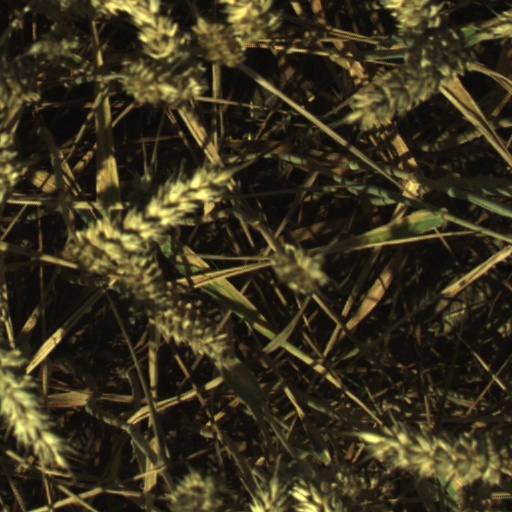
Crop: wheat